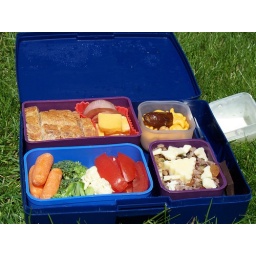
The rice is wild and brown rice cooked in chicken stock with plumped golden raisins and toasted almonds. Wow.. yum!